Virginia Crosbie

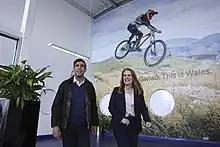
Crosbie with Prime Minister Rishi Sunak in 2023

Crosbie contested the Rhondda constituency as the Conservative candidate in the 2017 general election. She finished third behind the Labour Party and Plaid Cymru candidates. She then became the deputy chair of the Kensington, Chelsea and Fulham Conservatives Association, and the director of Women2Win, an organisation which campaigns for more female Conservative parliamentarians. She also worked as a senior parliamentary researcher for Basingstoke MP Maria Miller.